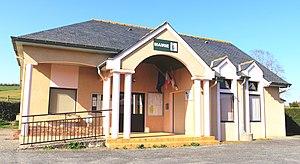
Mairie de Moumoulous (Hautes-Pyrénées)
Moumoulous est une commune française située dans le département des Hautes-Pyrénées, en région Occitanie.